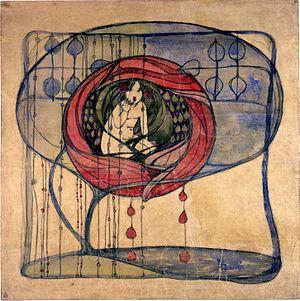
Frances MacDonald, née le 24 août 1873 à Kidsgrove et décédée le 12 décembre 1921 à Glasgow, est une artiste écossaise, dont l'œuvre originale contribua à définir le Glasgow Style durant les années 1890. Elle est membre du groupe d'artistes The Four.